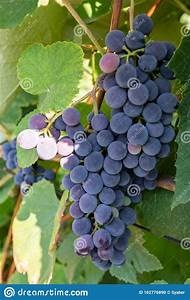
Label: grape